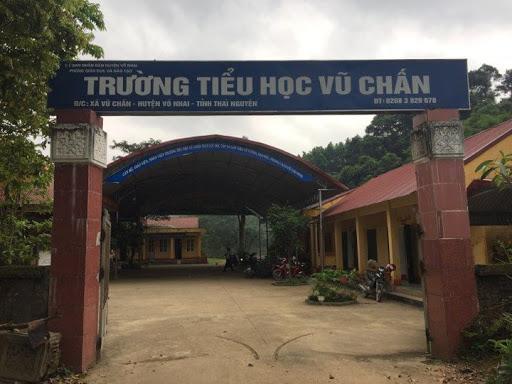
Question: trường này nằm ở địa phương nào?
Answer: trường này nằm ở thái nguyên